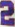
Number: 2